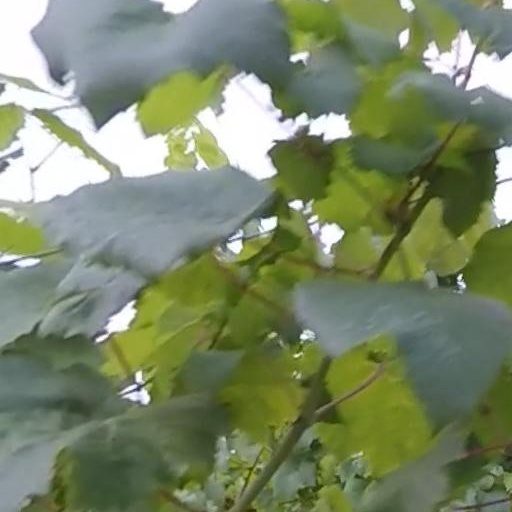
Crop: grape